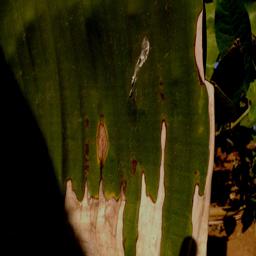
Label: MALBHOG LEAF